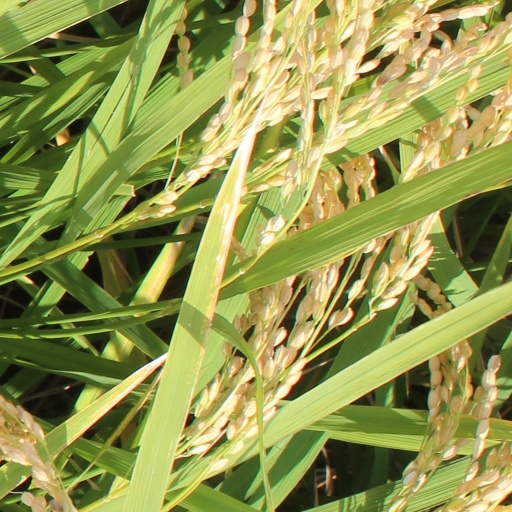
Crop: rice